Paragon Booking Agency

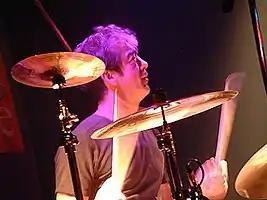
R.E.M. drummer Bill Berry, who worked for Paragon in the late 1970s

In the late 1970s, Bill Berry, later the drummer with R.E.M., became employed by Paragon as a gopher.